Grevena (regional unit)

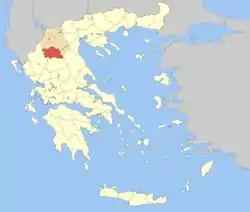
Municipalities of Grevena

Grevena ("Perifereiakí Enótita Grevenón") is one of the regional units of Greece. It is part of the region of Western Macedonia. Its capital is the town of Grevena.